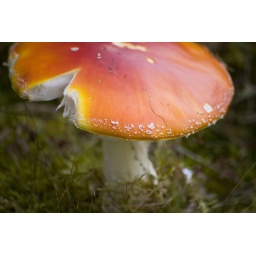
Spending the afternoon walking around the animal enclosures Red Cap mushrooms, they look a little like Creme Brule